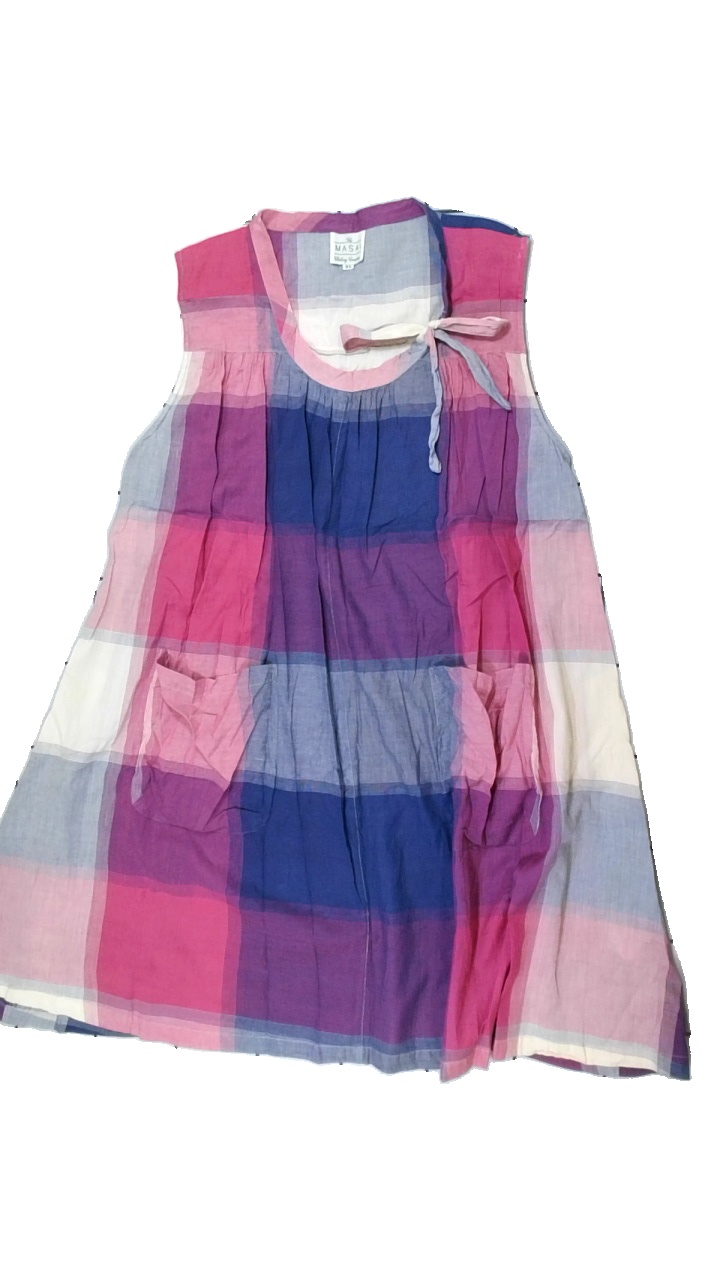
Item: Dress (Ladies)
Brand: Masai
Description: rutig klänning
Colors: Pink, Blue, White, Multicolor
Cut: Regular
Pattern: Checkered print
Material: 100% cotton
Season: All
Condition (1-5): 5
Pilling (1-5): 5
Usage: Reuse
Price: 50-100